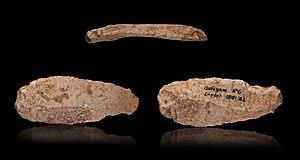
La grotte d'Aurignac ou abri d'Aurignac est un abri sous roche contenant un gisement archéologique, situé dans la commune d'Aurignac, dans la Haute-Garonne. Occupé au Paléolithique supérieur, il a donné son nom à l'Aurignacien, une culture préhistorique du début de cette période.